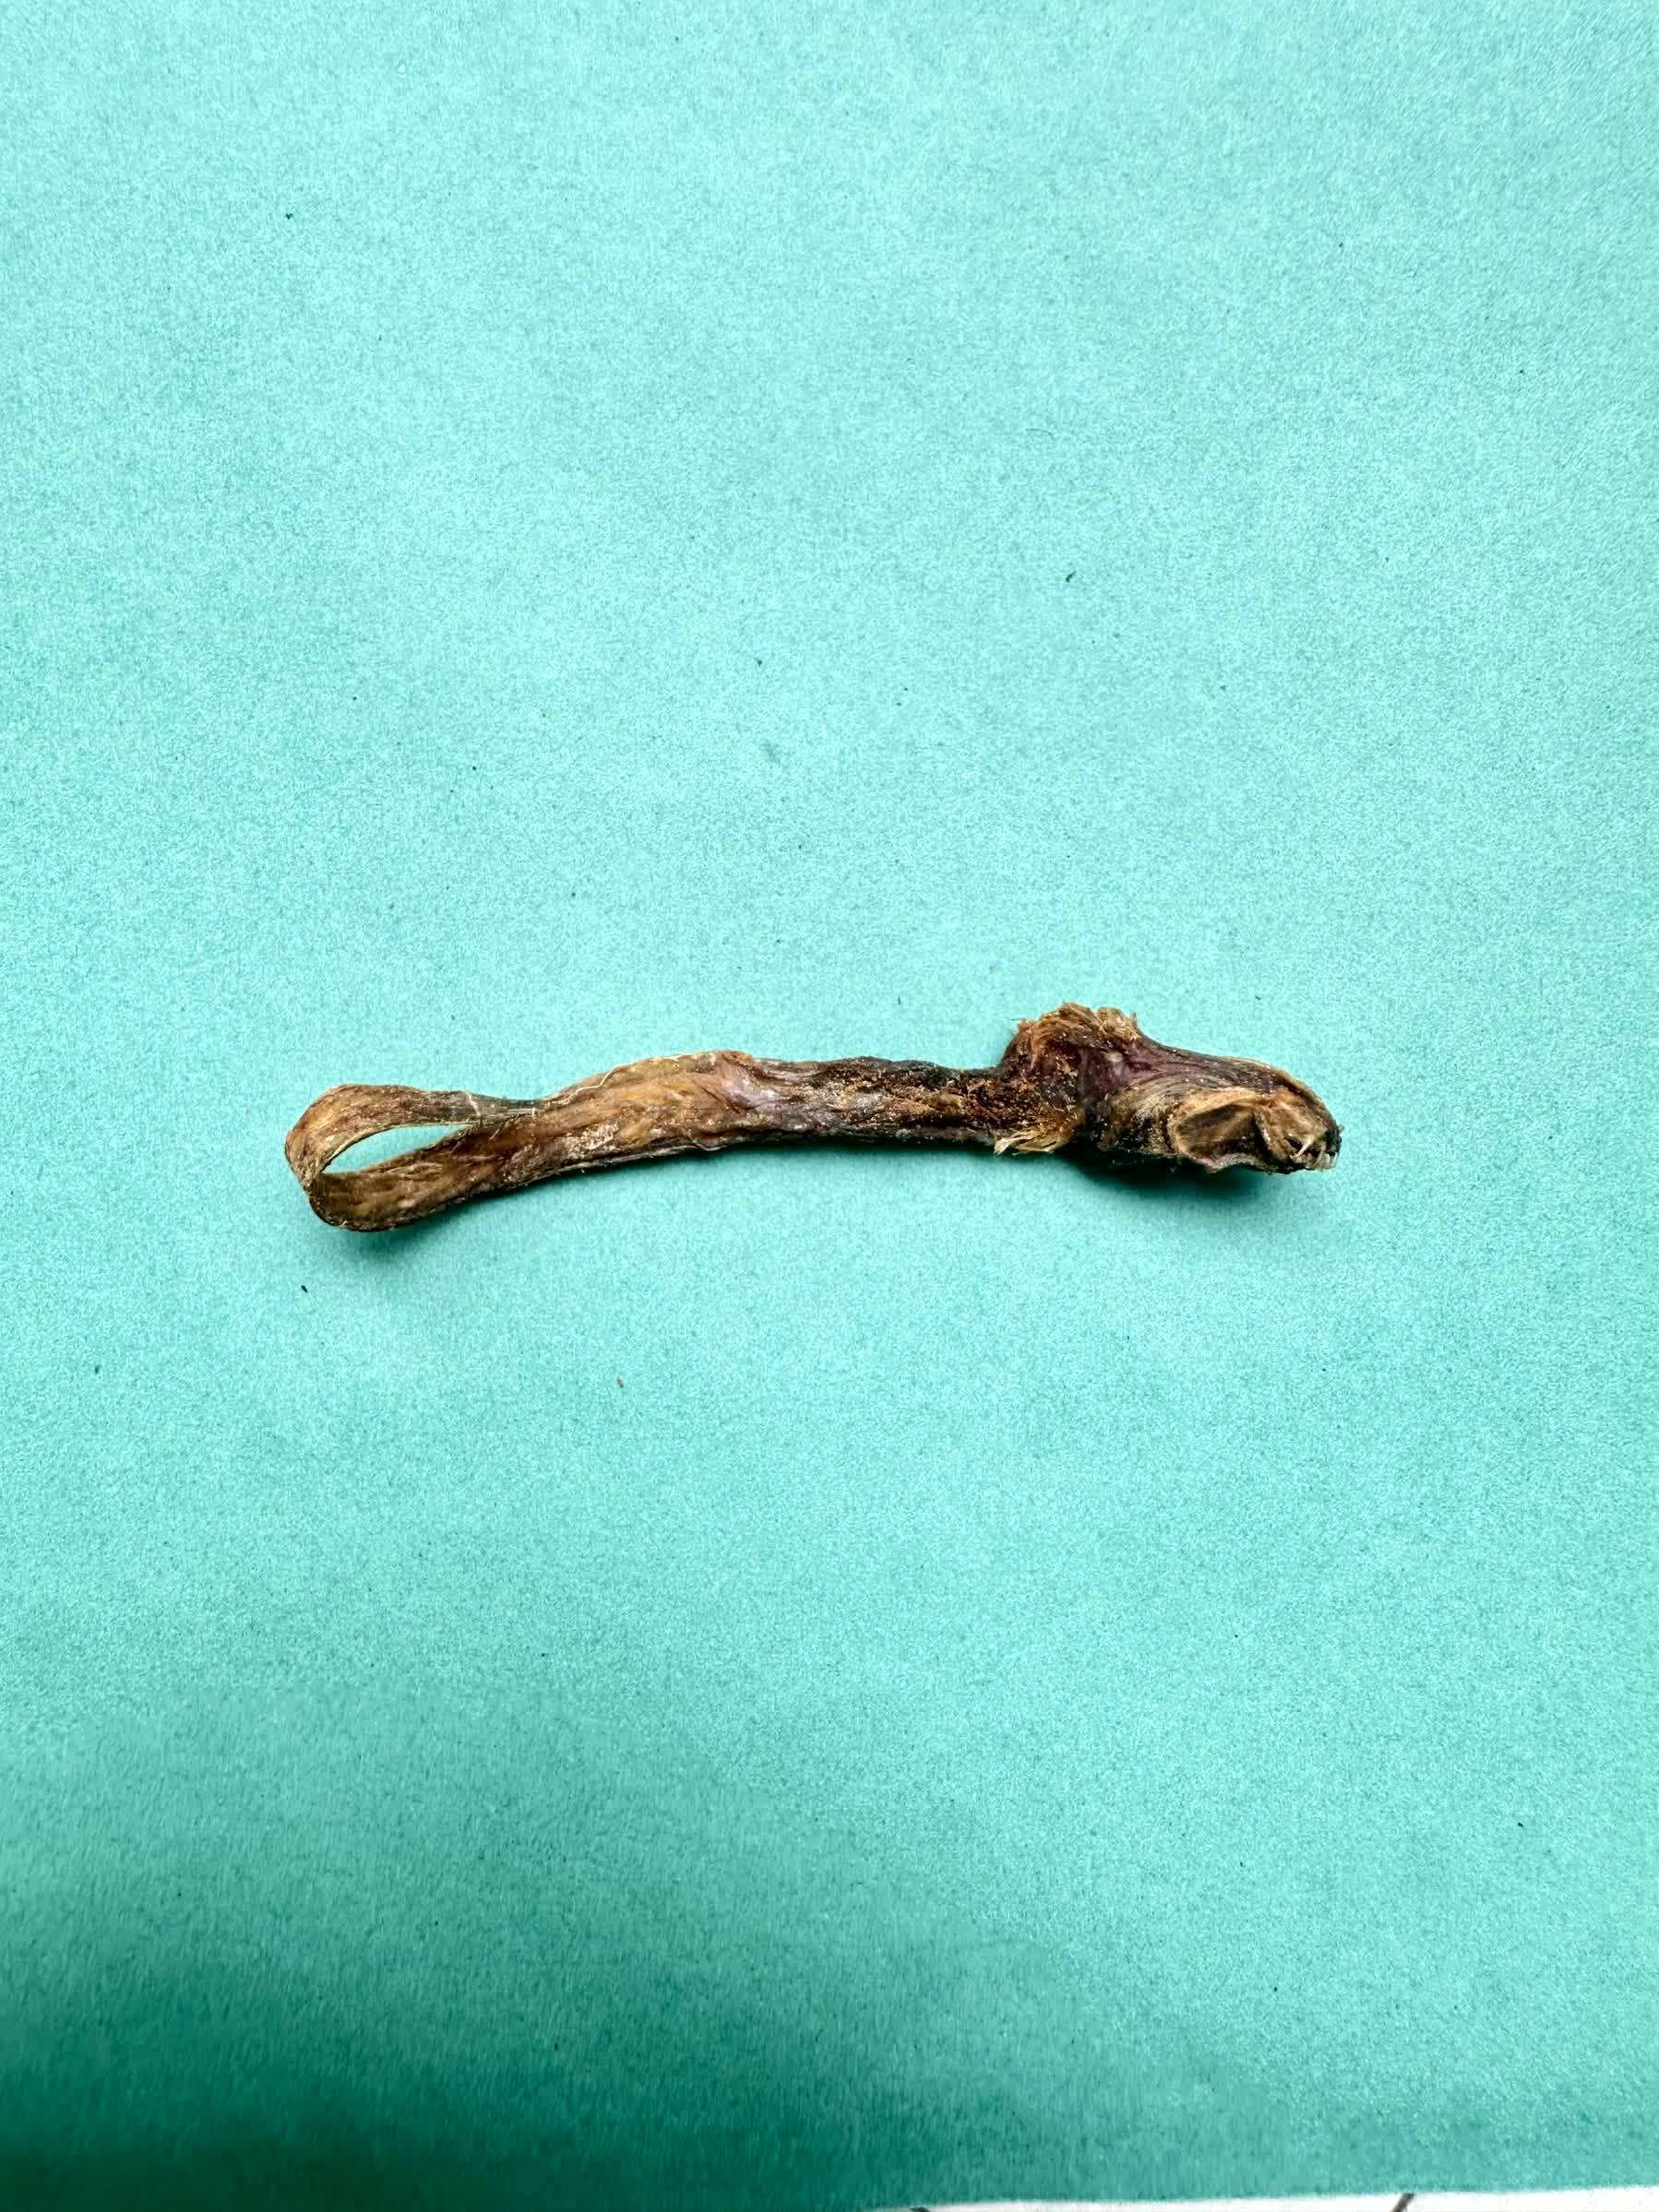
Species: Chewa